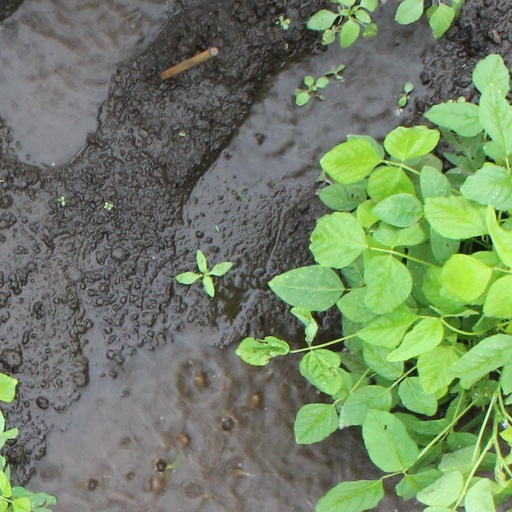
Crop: soybean